Hayagriva

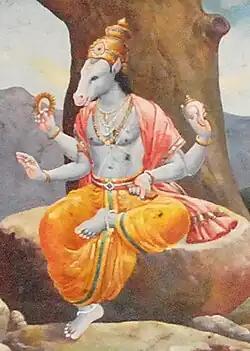
Painting of Hayagriva, Nataraja Temple, Chidambaram

Hayagriva ( IAST) is a Hindu deity, the horse-headed avatar of Vishnu. The purpose of this incarnation was to slay a danava also named Hayagriva (A descendant of Kashyapa and Danu), who had the head of a horse and the body of a human.